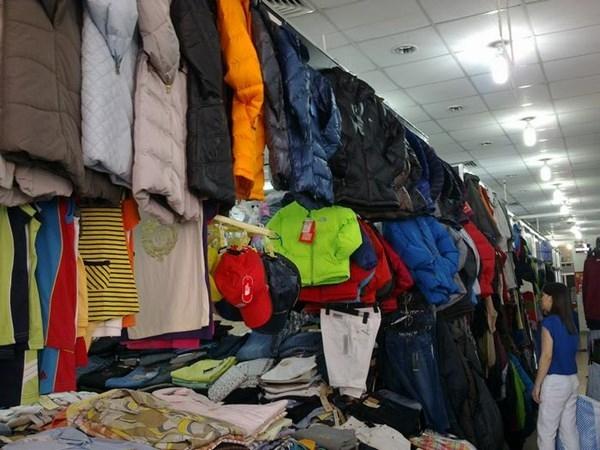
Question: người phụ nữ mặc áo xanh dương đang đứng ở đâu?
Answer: ở trong một cửa hàng bán quần áo